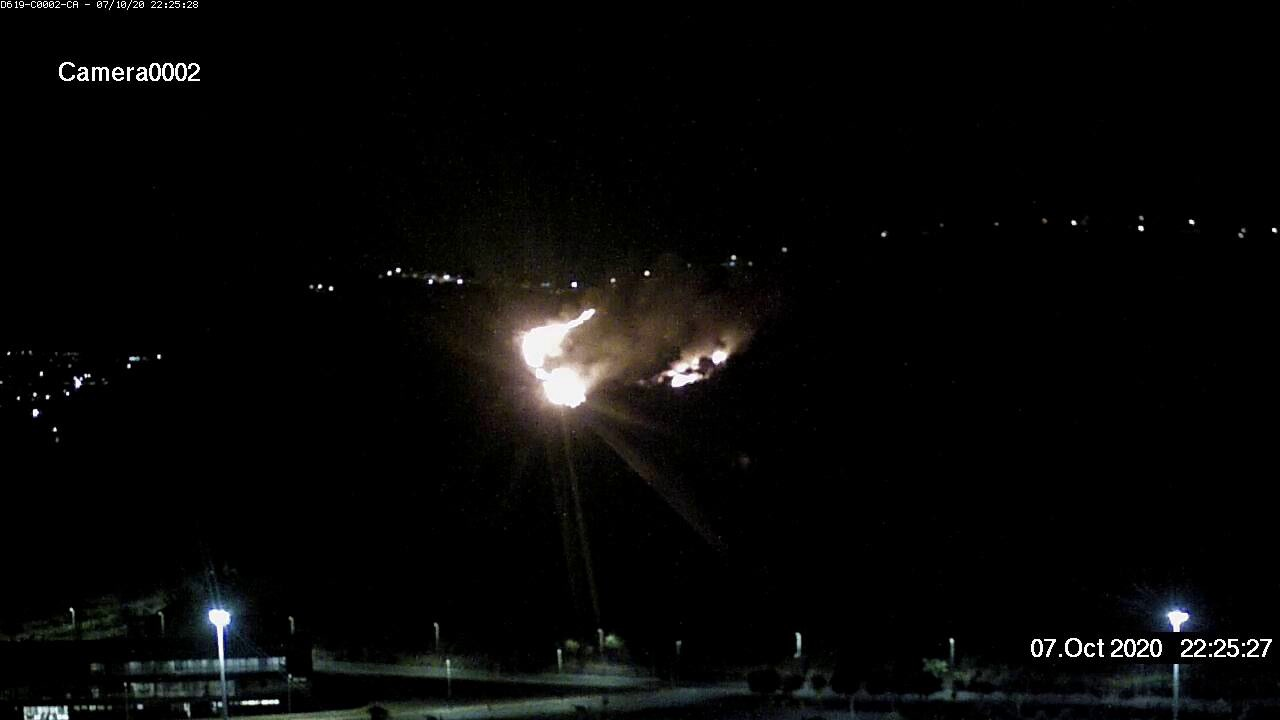
Fire: yes
Smoke: yes